R. C. Slocum

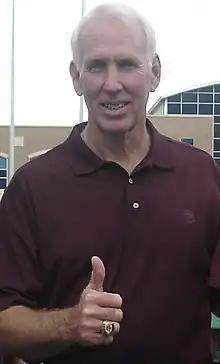
Slocum gives a gig 'em with his Big 12 Championship ring

Richard Copeland Slocum (born November 7, 1944) is a former American football player and coach who is currently a special assistant to the president at Texas A&M University. He has also served as interim athletic director at the university from January through June 2019 and again from January through March 2023, and previously served as the head football coach there from 1989 to 2002. He has won more games as coach (123) than anyone else in Texas A&M Aggies football history. Slocum was inducted into the College Football Hall of Fame as a coach in 2012.